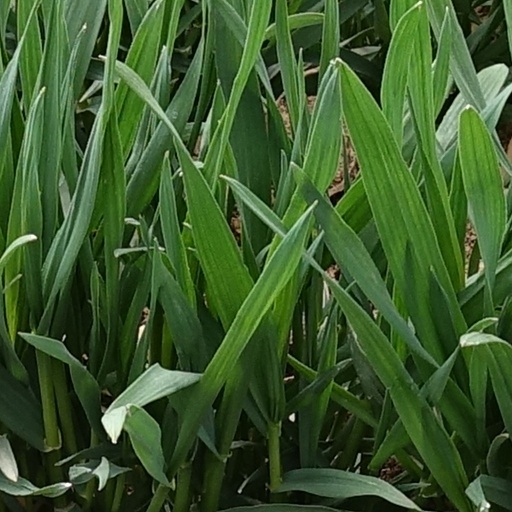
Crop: wheat